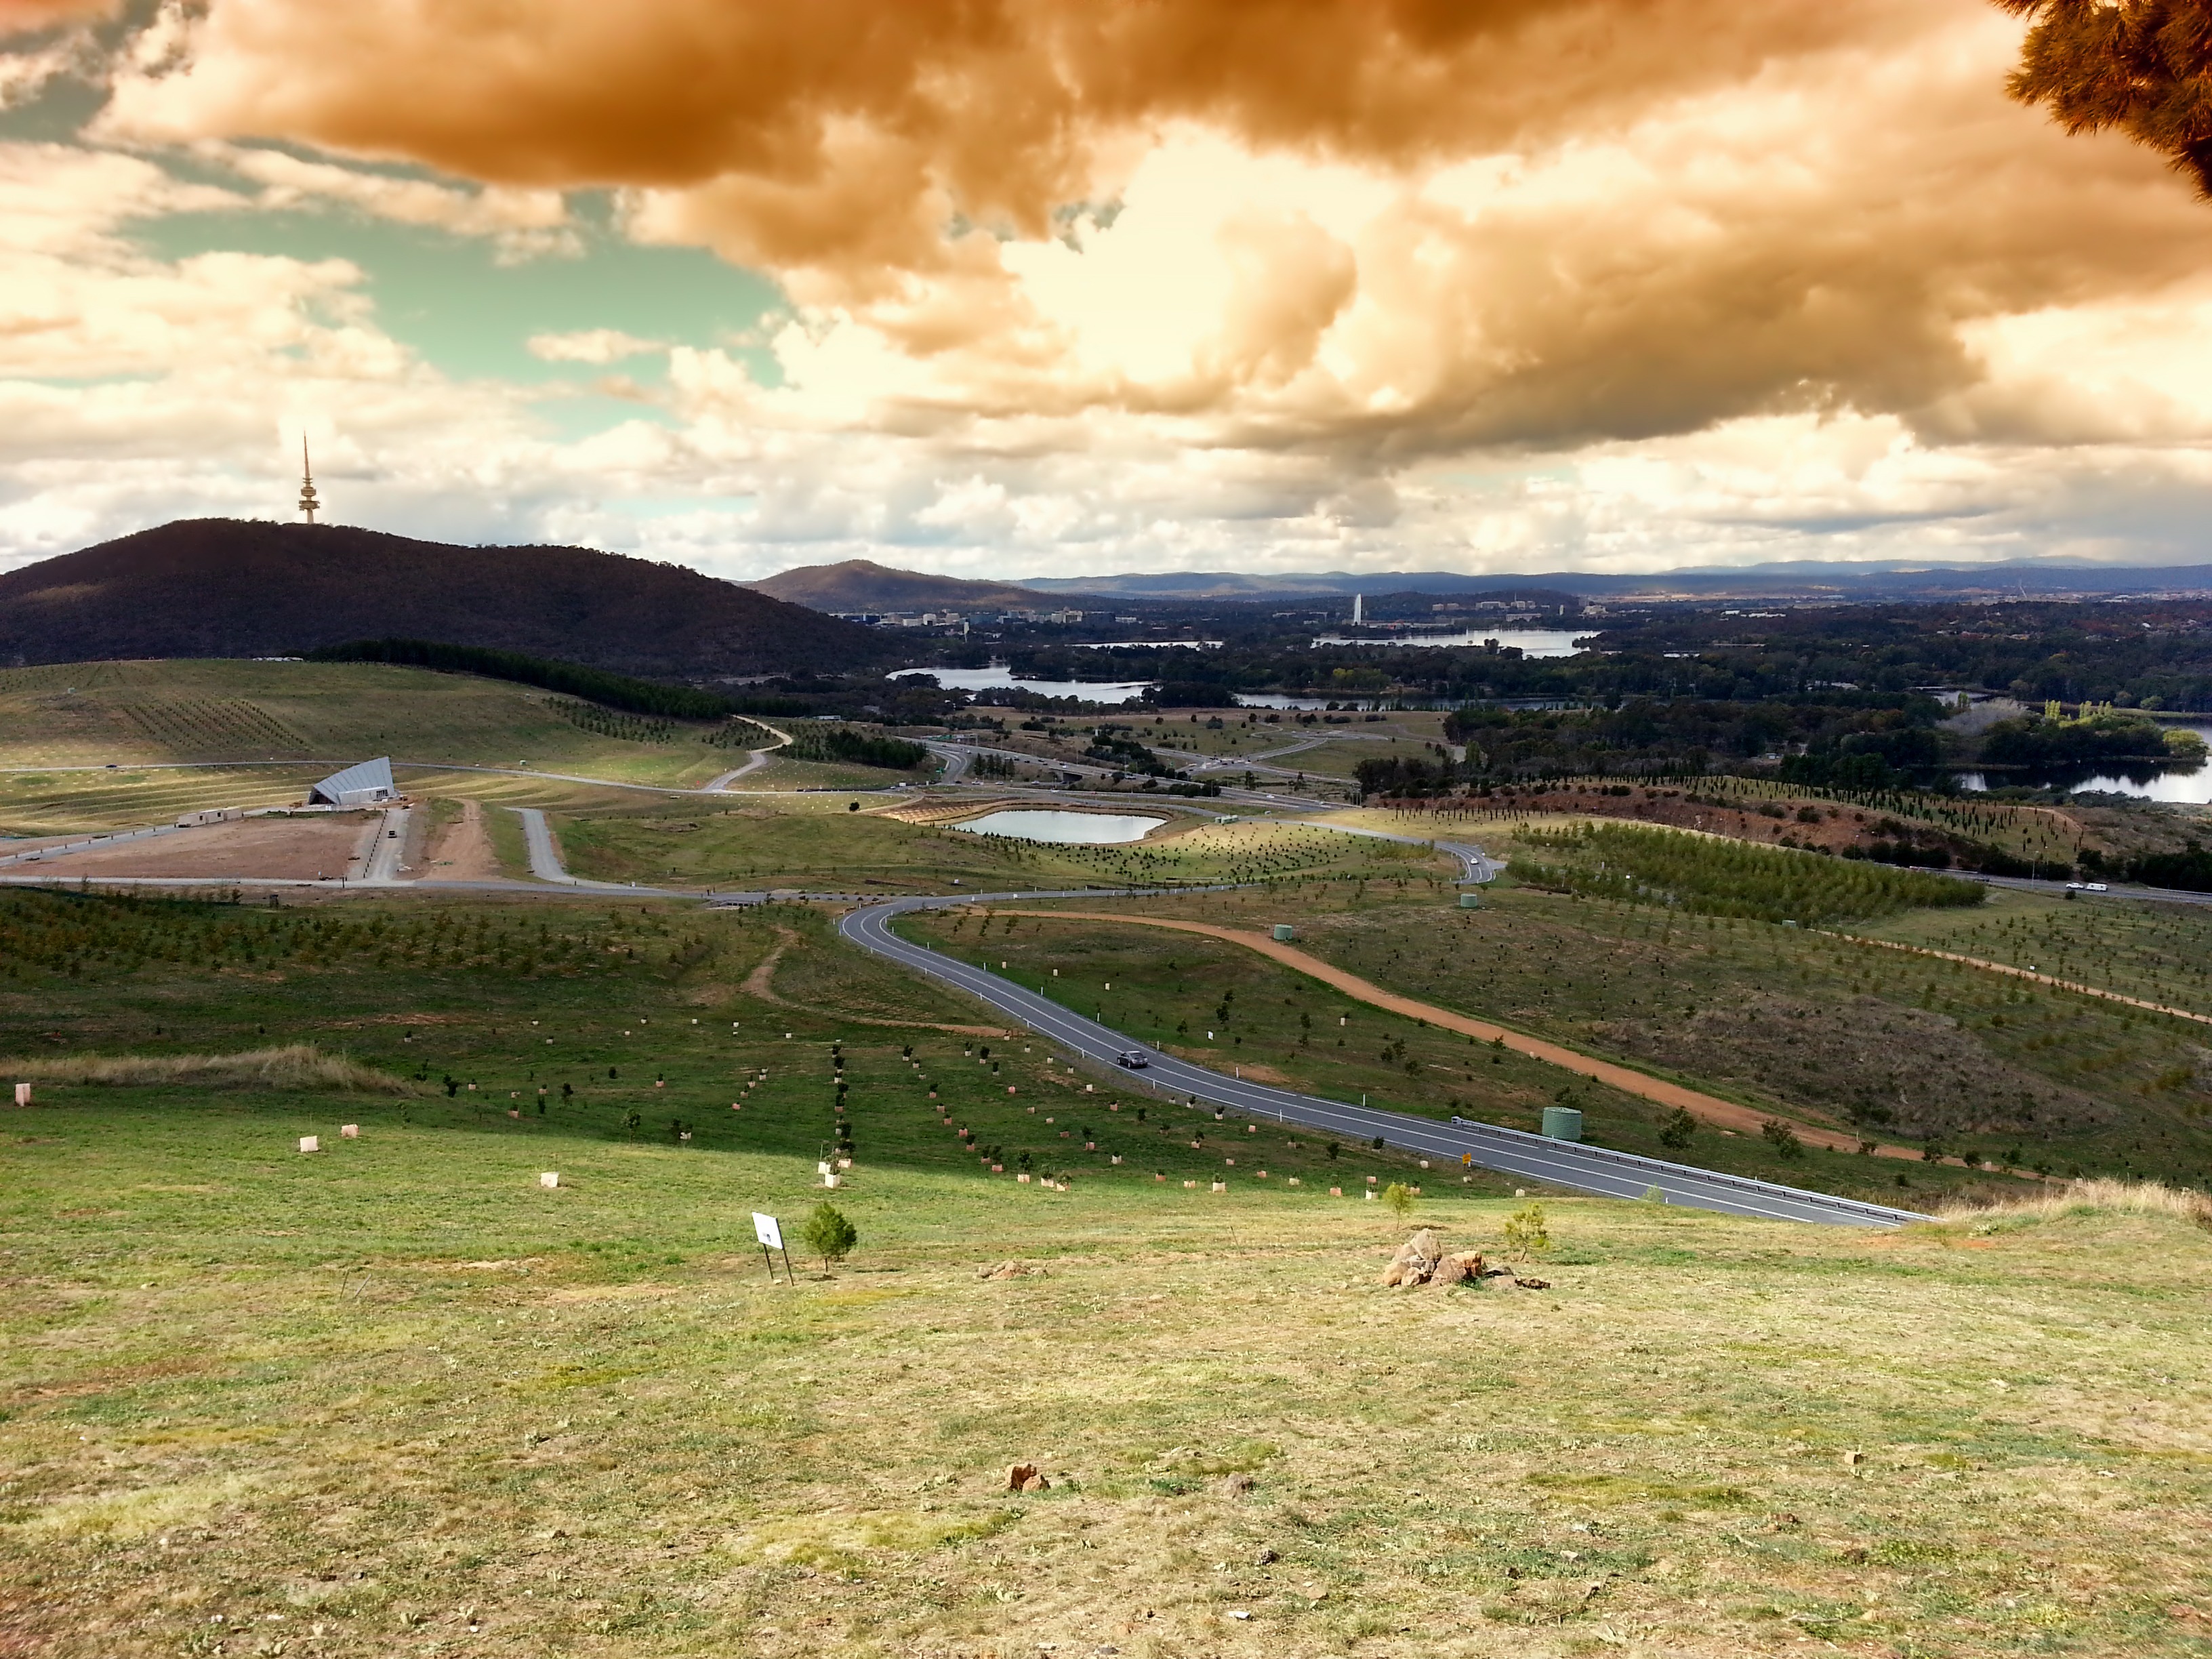
landscape, water, mountain, cloud, sky, road, field, farm, meadow, hill, wind, valley, mountain range, rural, scenic, bay, reservoir, agriculture, plain, australia, hills, clouds, fields, mountains, grassland, plateau, loch, canberra, rural area, aerial photography